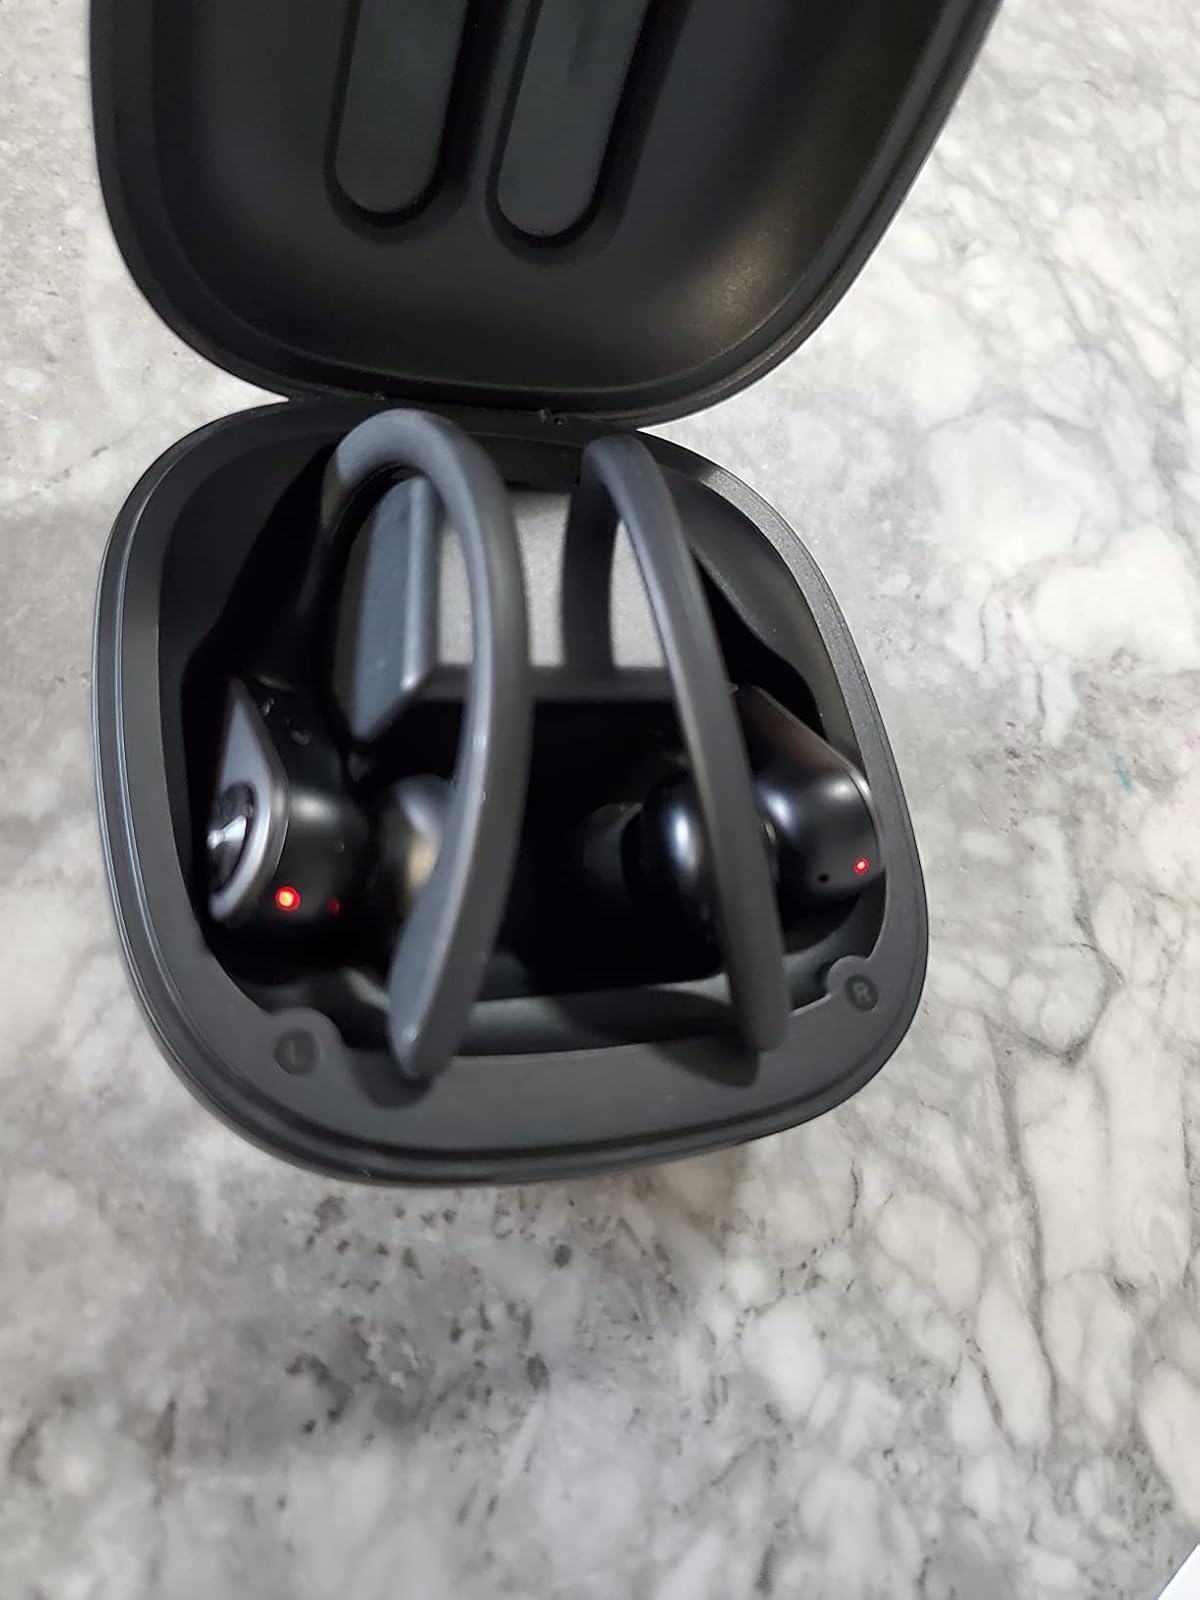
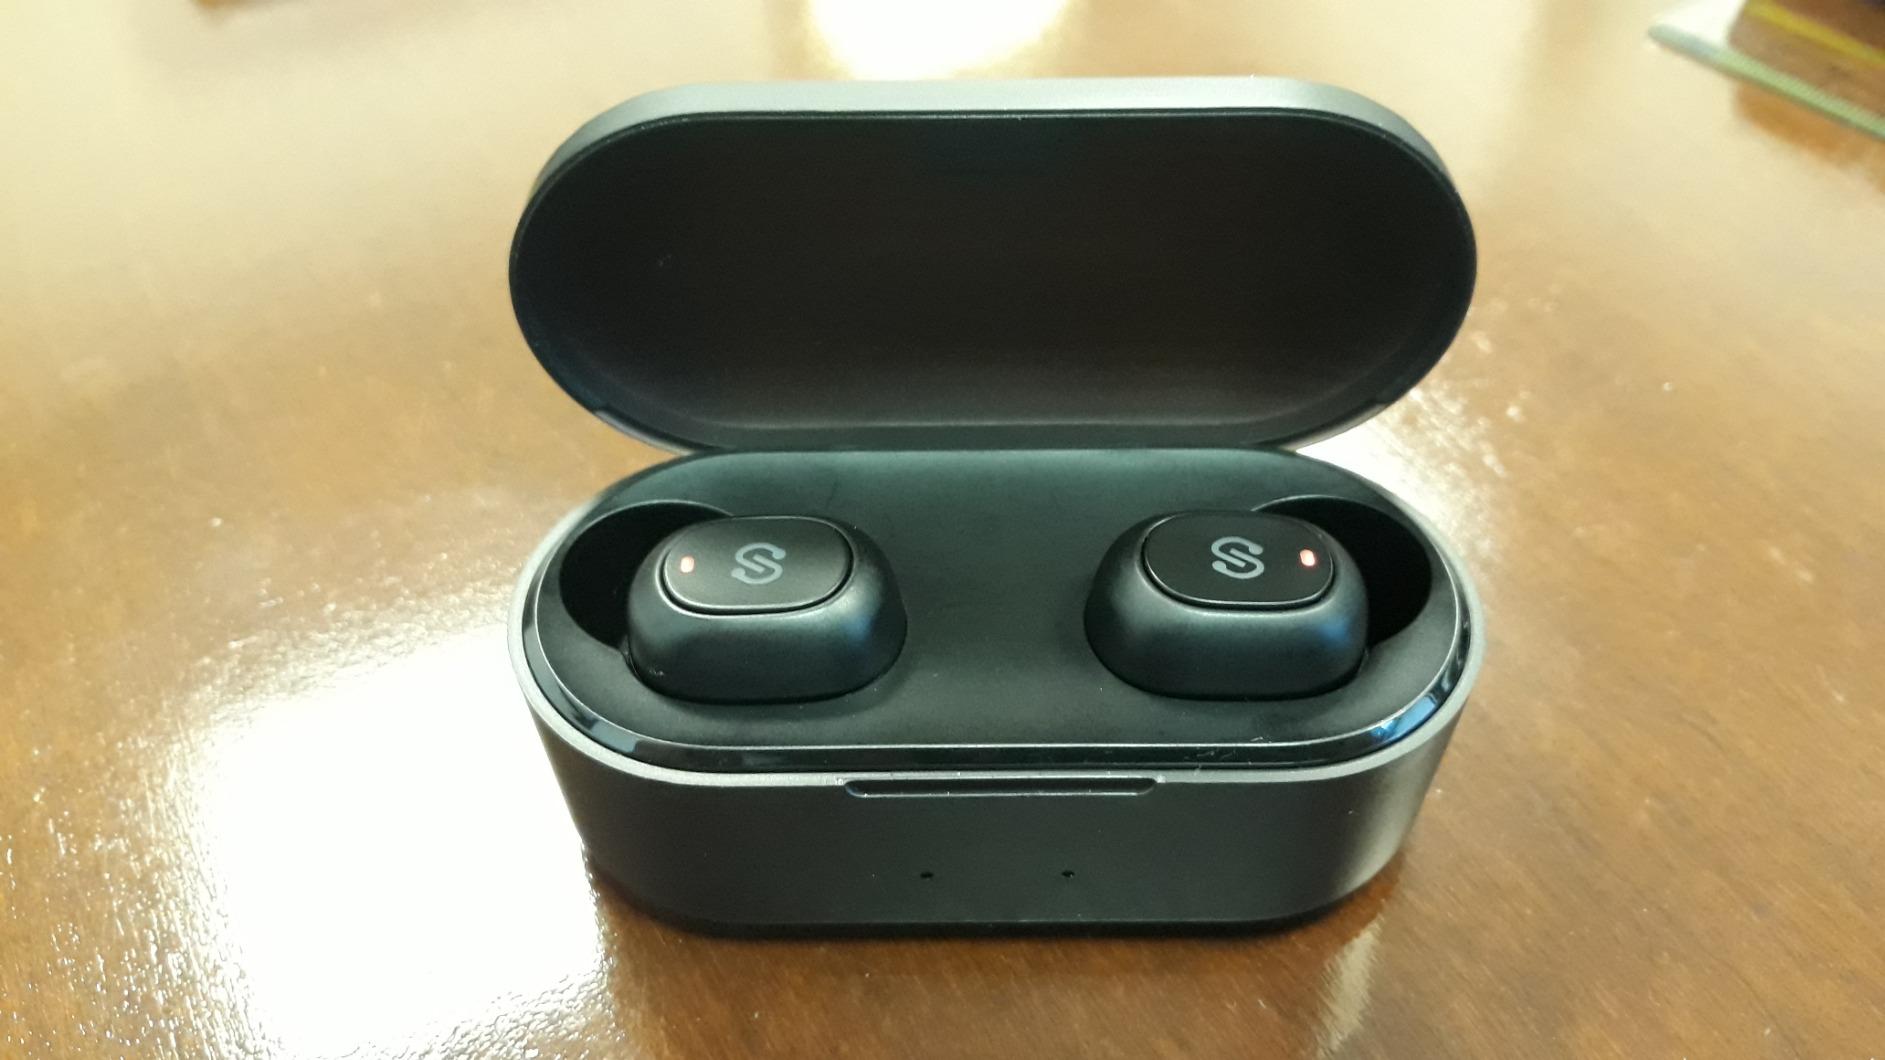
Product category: earbuds
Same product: no